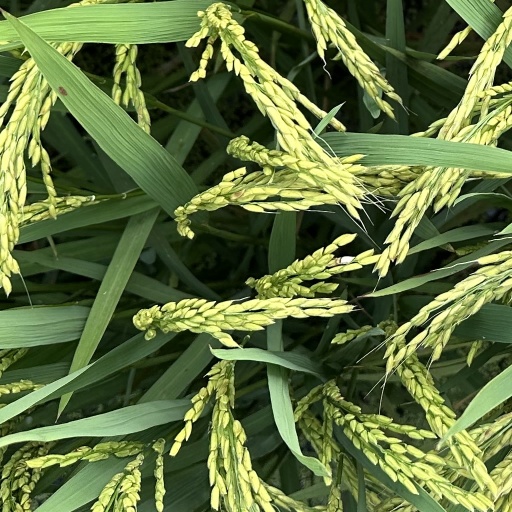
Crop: rice